Putrajaya

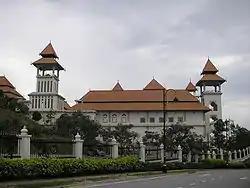
Istana Melawati

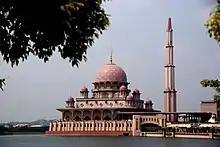
Putra Mosque

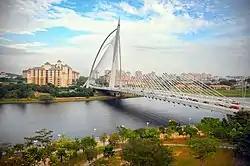
Seri Wawasan Bridge

There are also two elite fully residential schools in Putrajaya: